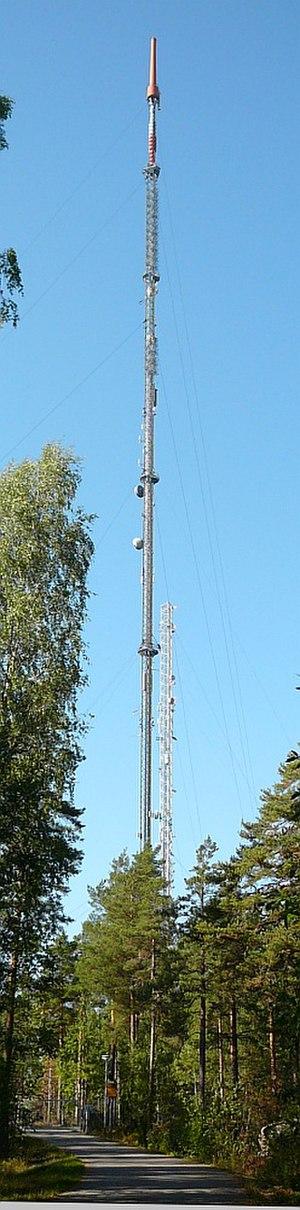
Nöykkiö est un quartier de la ville d'Espoo en Finlande.